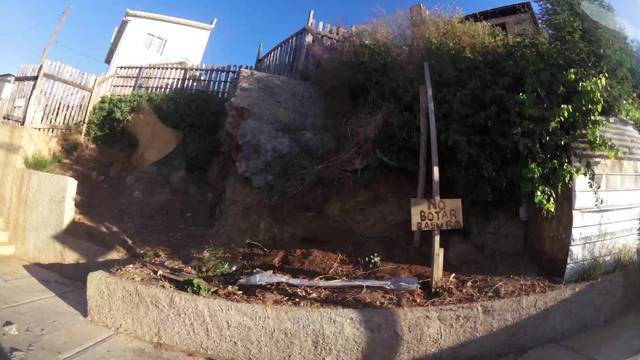
Region: Chile
Coordinates: -33.058, -71.615